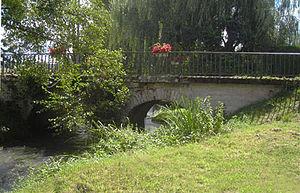
Pont sur la Beune du Doubs à Cendrey.
La Beune du Doubs est une modeste rivière de 4 km de long mais avec un débit élevé car elle est la résurgence d’un réseau souterrain et sort d’une grotte.
Cendrey est une commune française située dans le département du Doubs, en région Bourgogne-Franche-Comté.